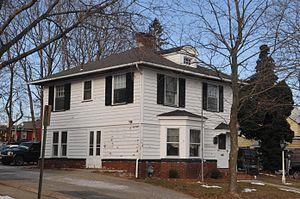
Hackettstown est une ville du comté de Warren, au nord-ouest de l’État du New Jersey, le long de la rivière Musconetcong Elle est située dans la région la plus orientale de la vallée de Lehigh. Lors du recensement de 2010, elle compte 9 724 habitants.